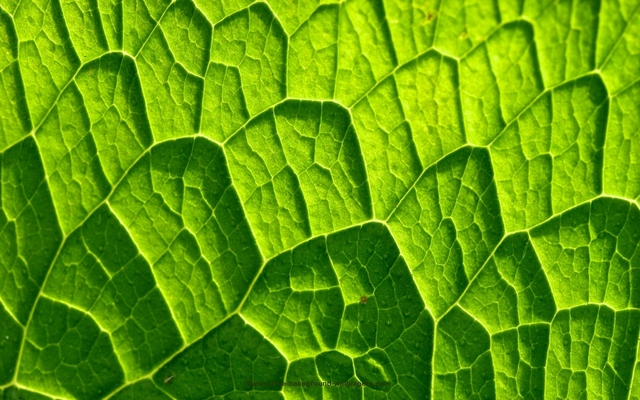
Texture: veined